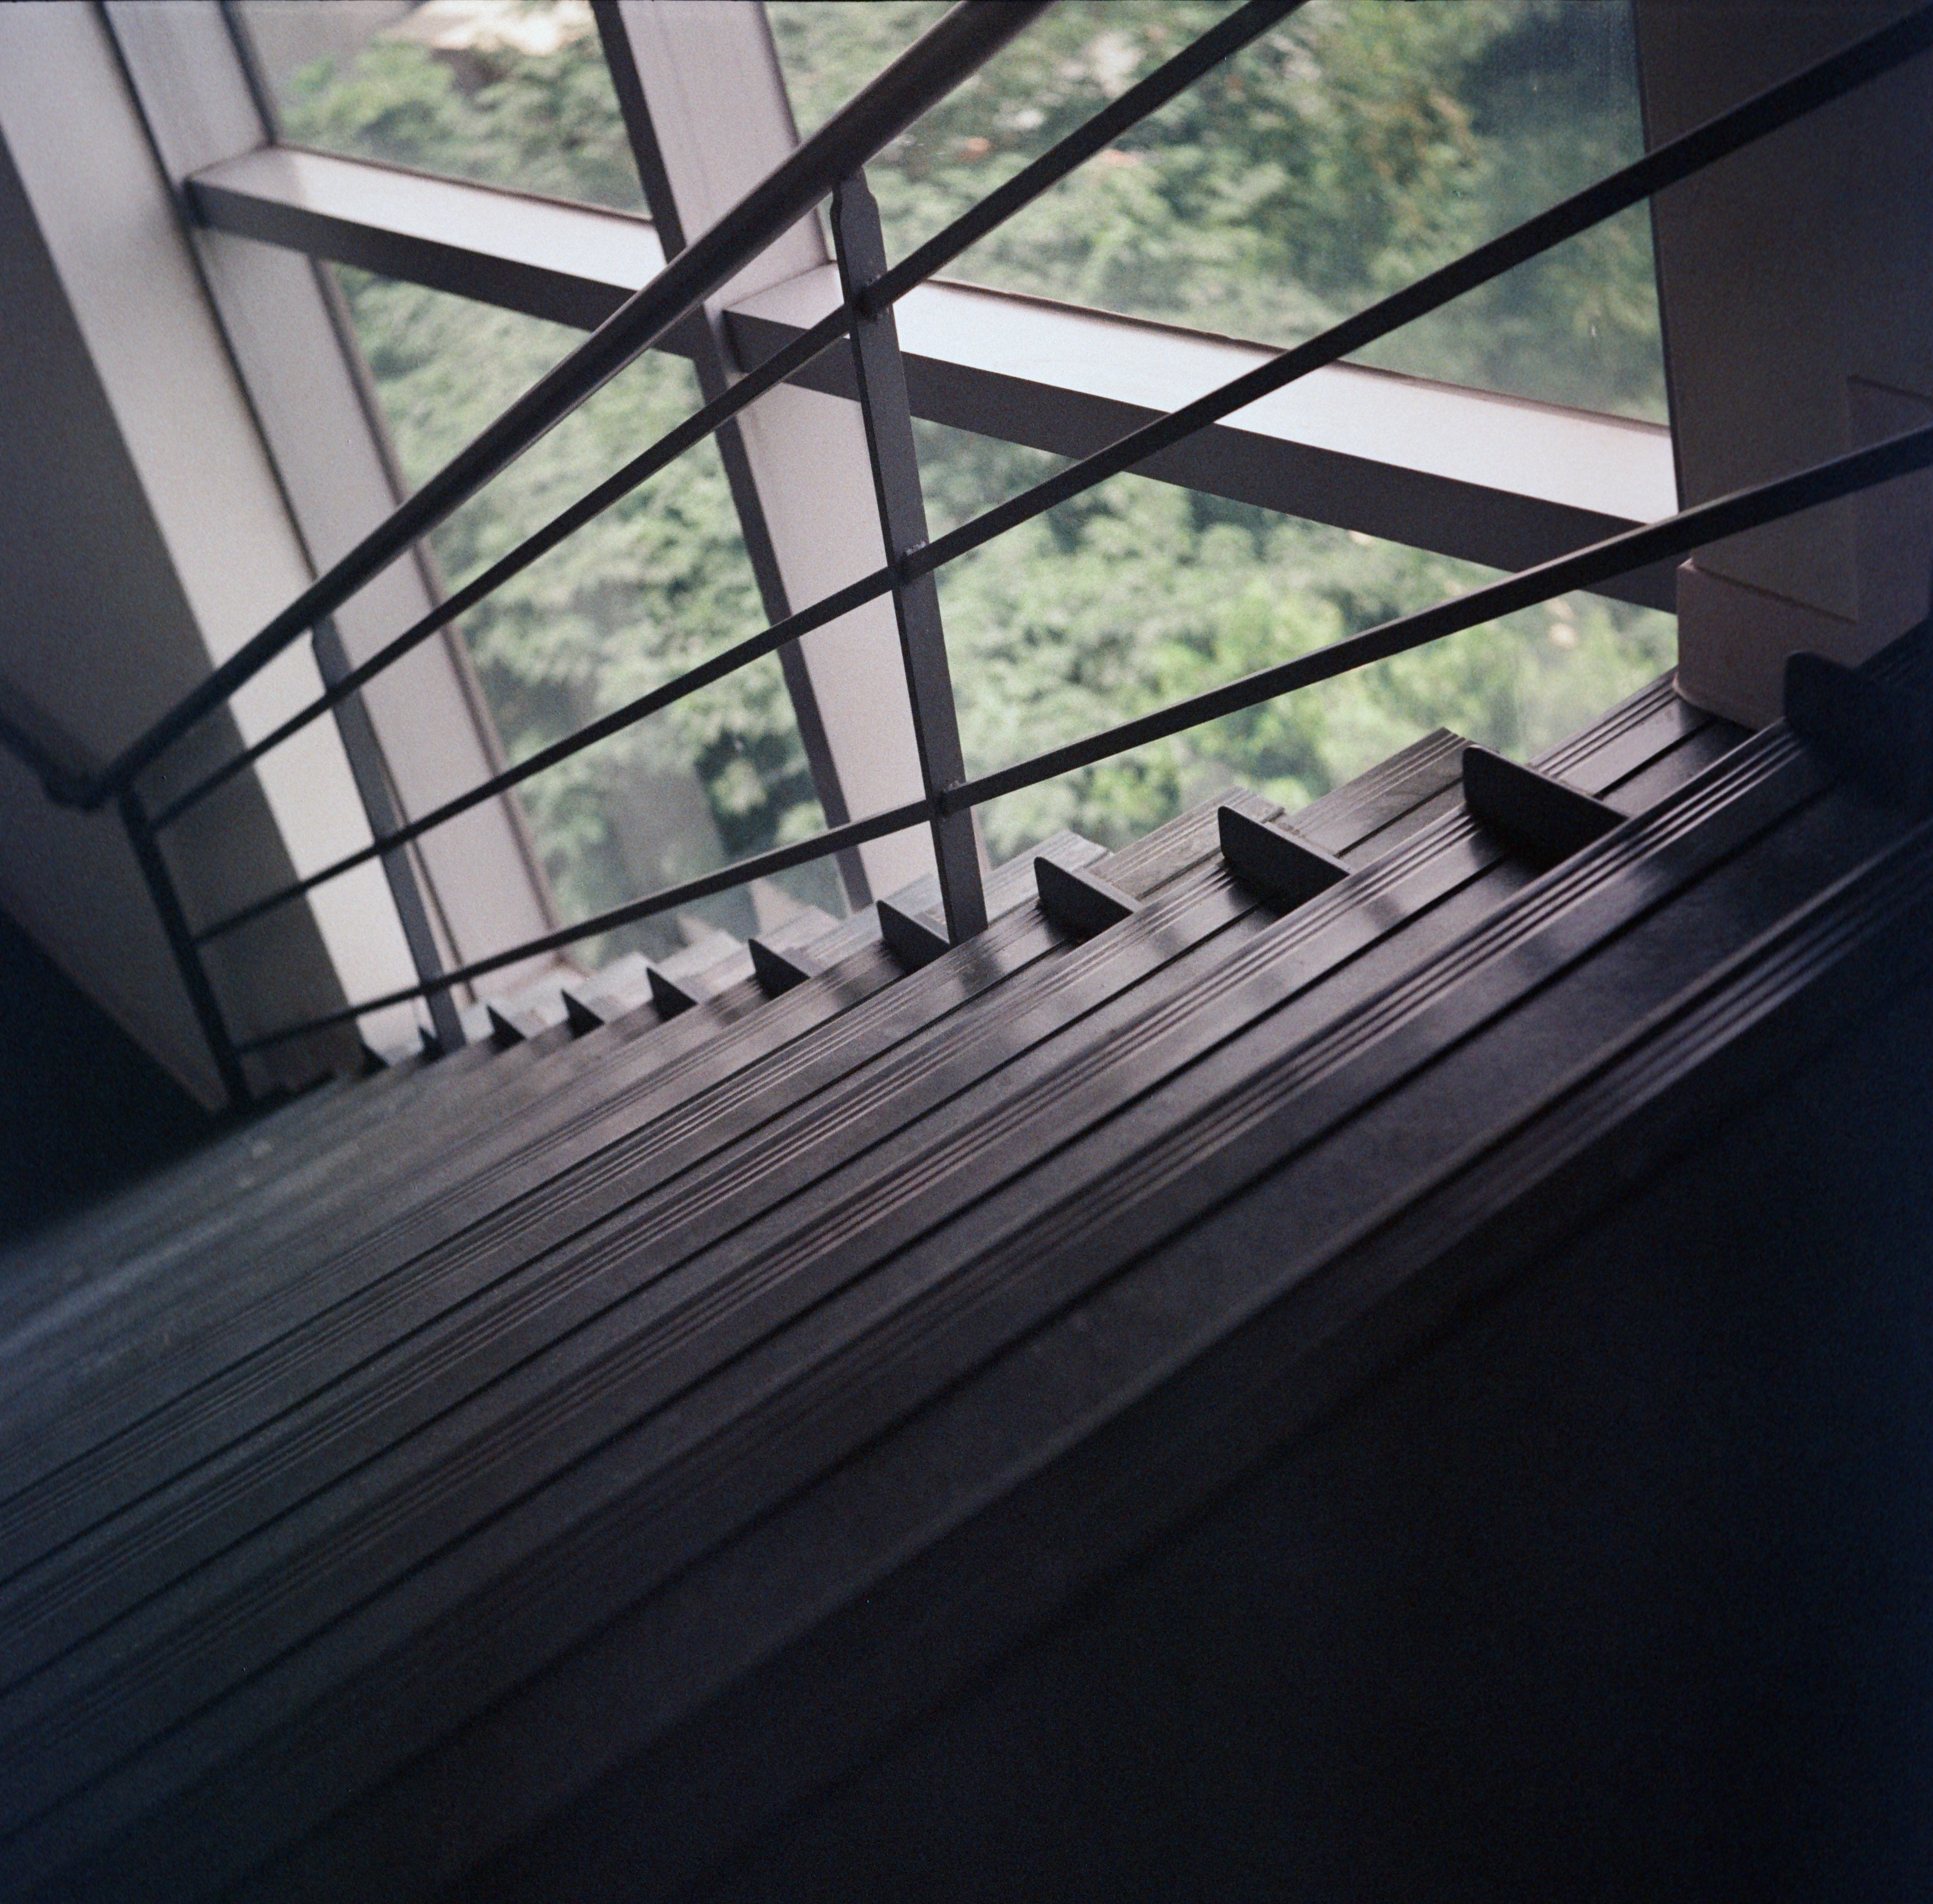
light, architecture, floor, window, glass, building, staircase, ceiling, line, facade, lighting, interior design, handrail, design, stairs, symmetry, nobody, daylighting